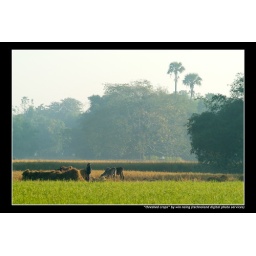
old or ripe paddy fields were cut and collected in piles while new green paddy plants growing up in foreground again.